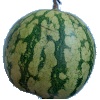
Label: watermelon